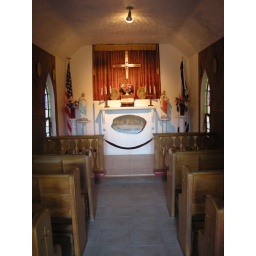
smallest church in the lower 48. silver lake wv. 03jan09.